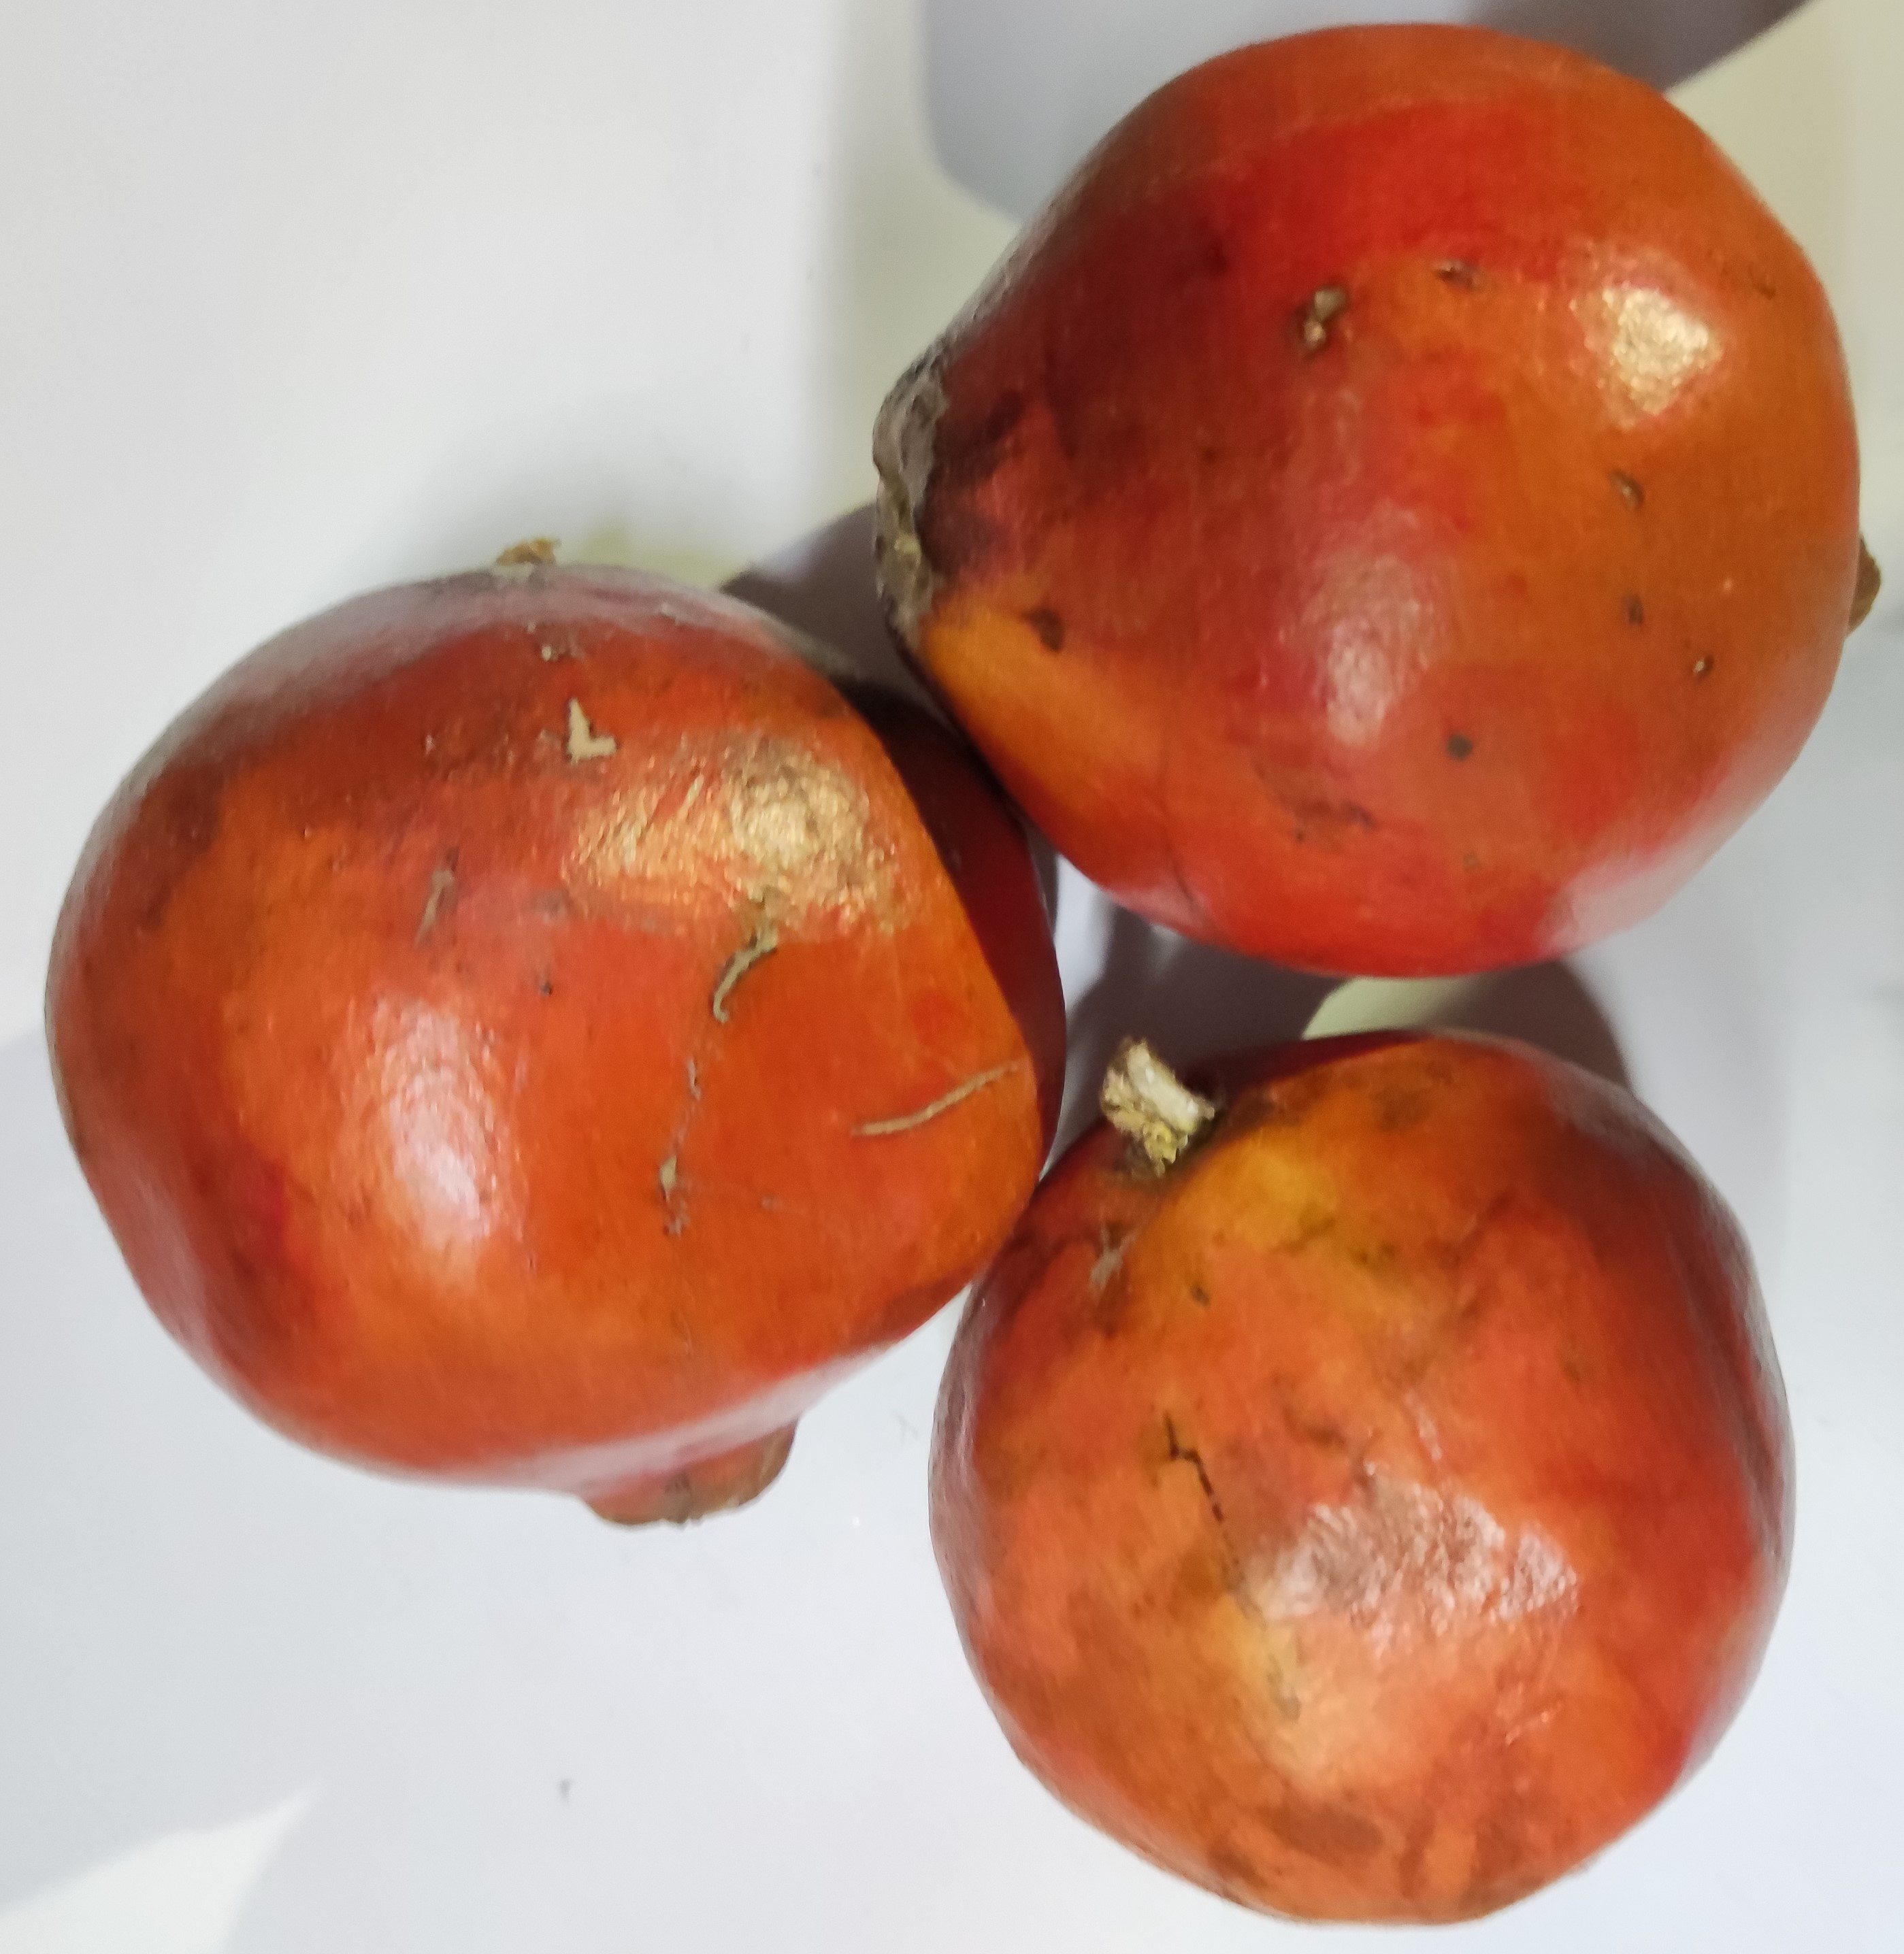
Fruit: pomegranate
Condition: fresh